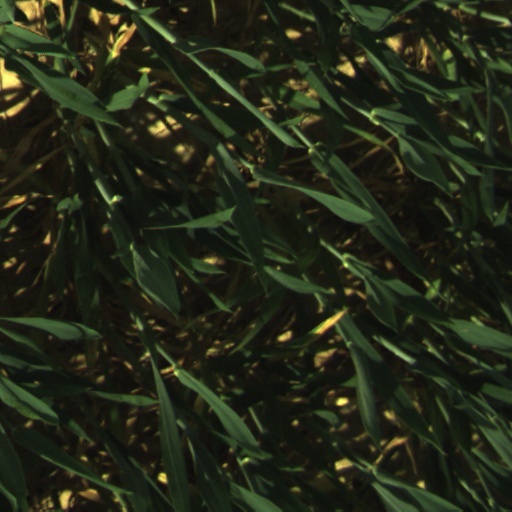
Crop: wheat